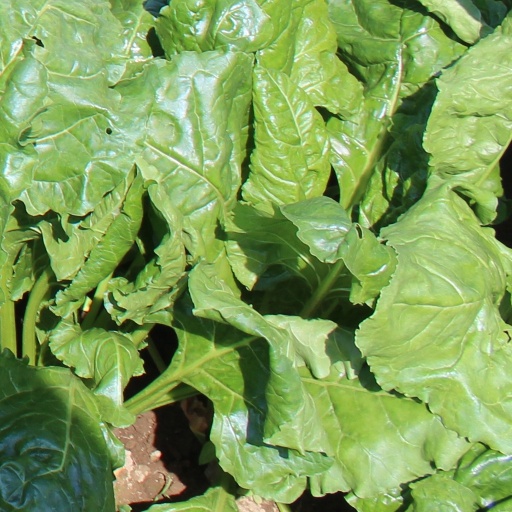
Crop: sugar beet